Taiichi Ohno

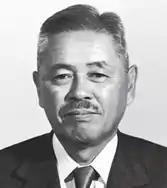

was a Japanese industrial engineer and businessman. He is considered to be the father of the Toyota Production System, which inspired Lean Manufacturing in the U.S. He devised the seven wastes (or muda in Japanese) as part of this system. He wrote several books about the system, including "Toyota Production System: Beyond Large-Scale Production".